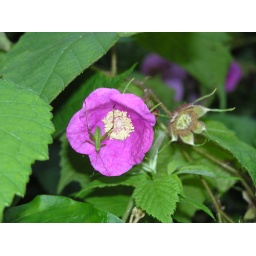
Purple rose in NC mountains + BUG!